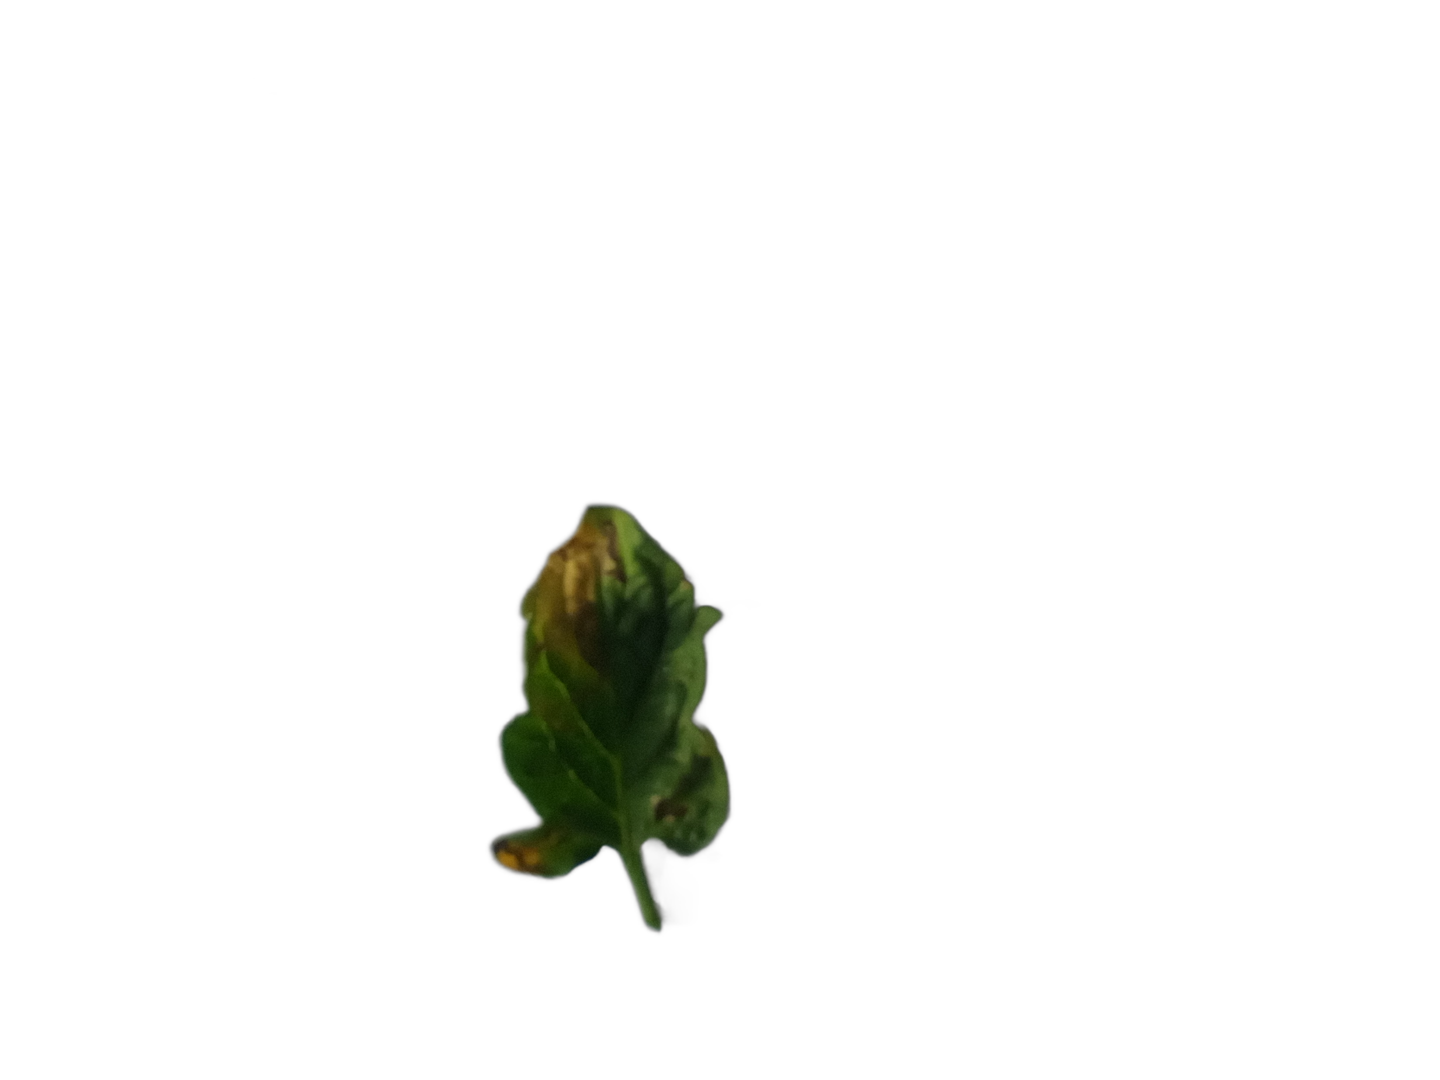
Crop: Tomato
Label: Spot